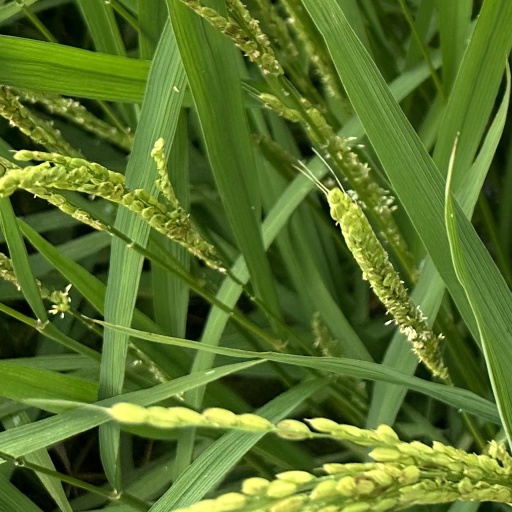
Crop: rice